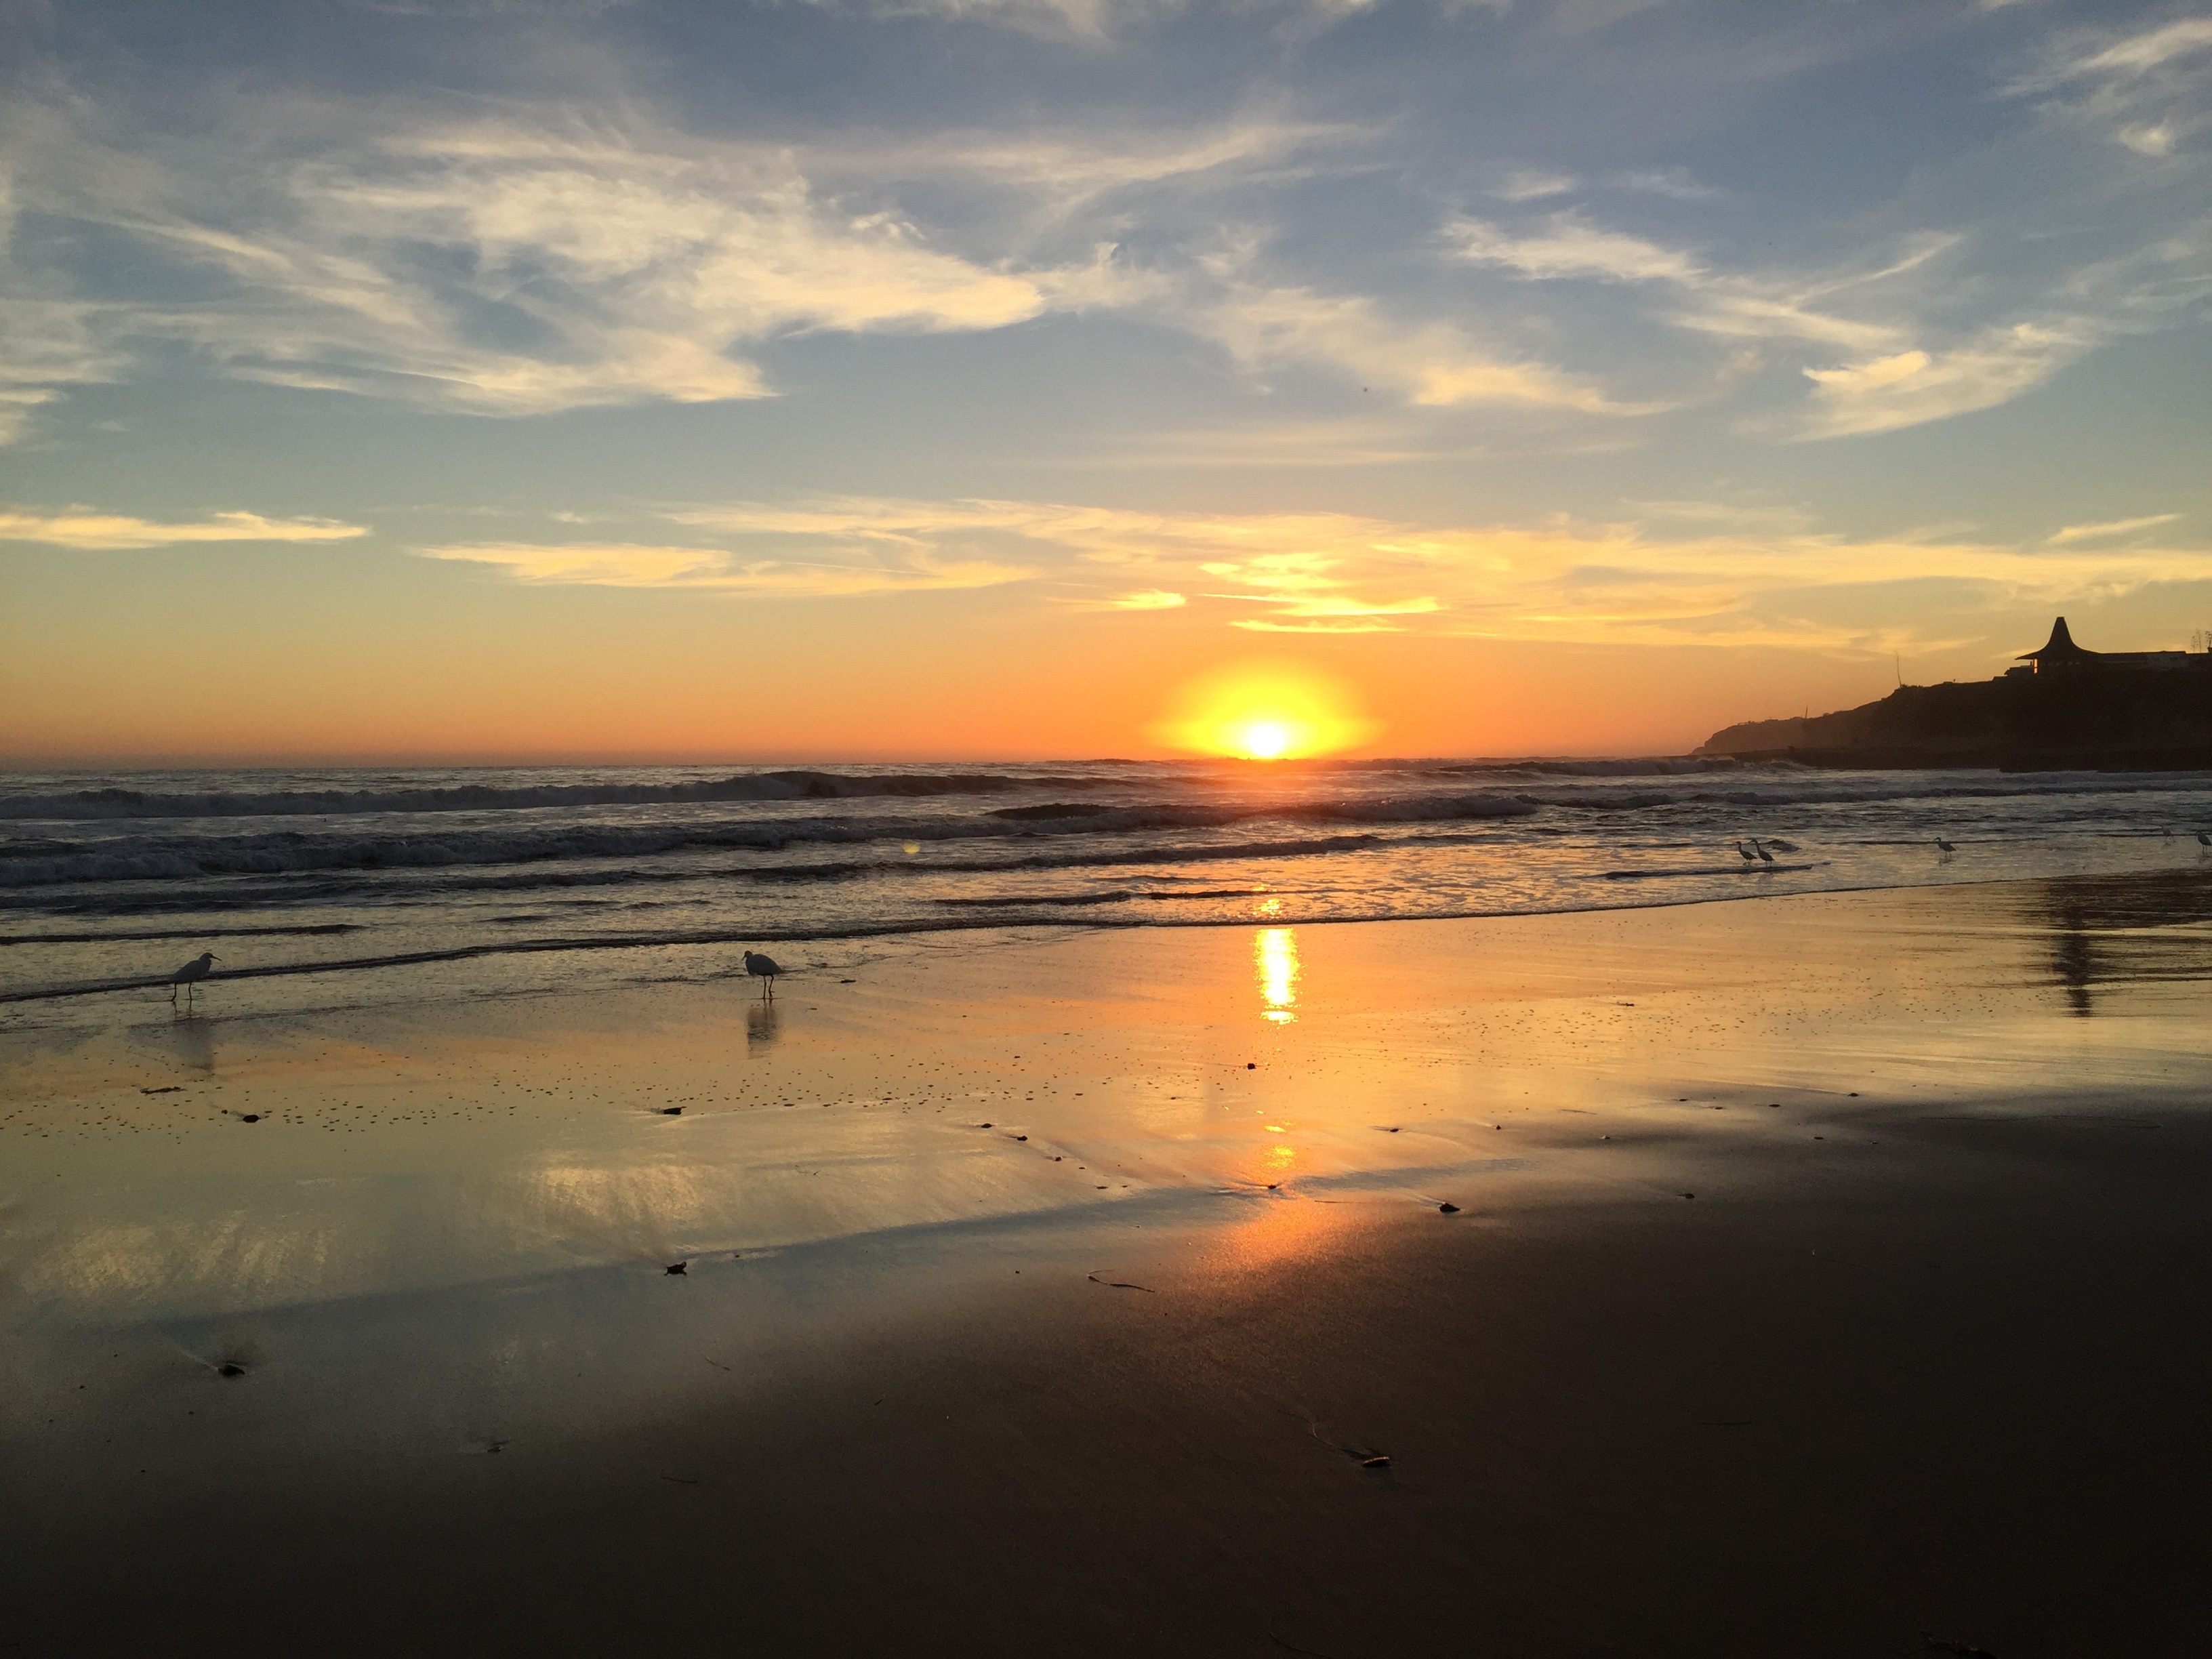
beach, sea, coast, sand, ocean, horizon, cloud, sun, sunrise, sunset, sunlight, morning, shore, wave, dawn, dusk, evening, reflection, body of water, afterglow, wind wave